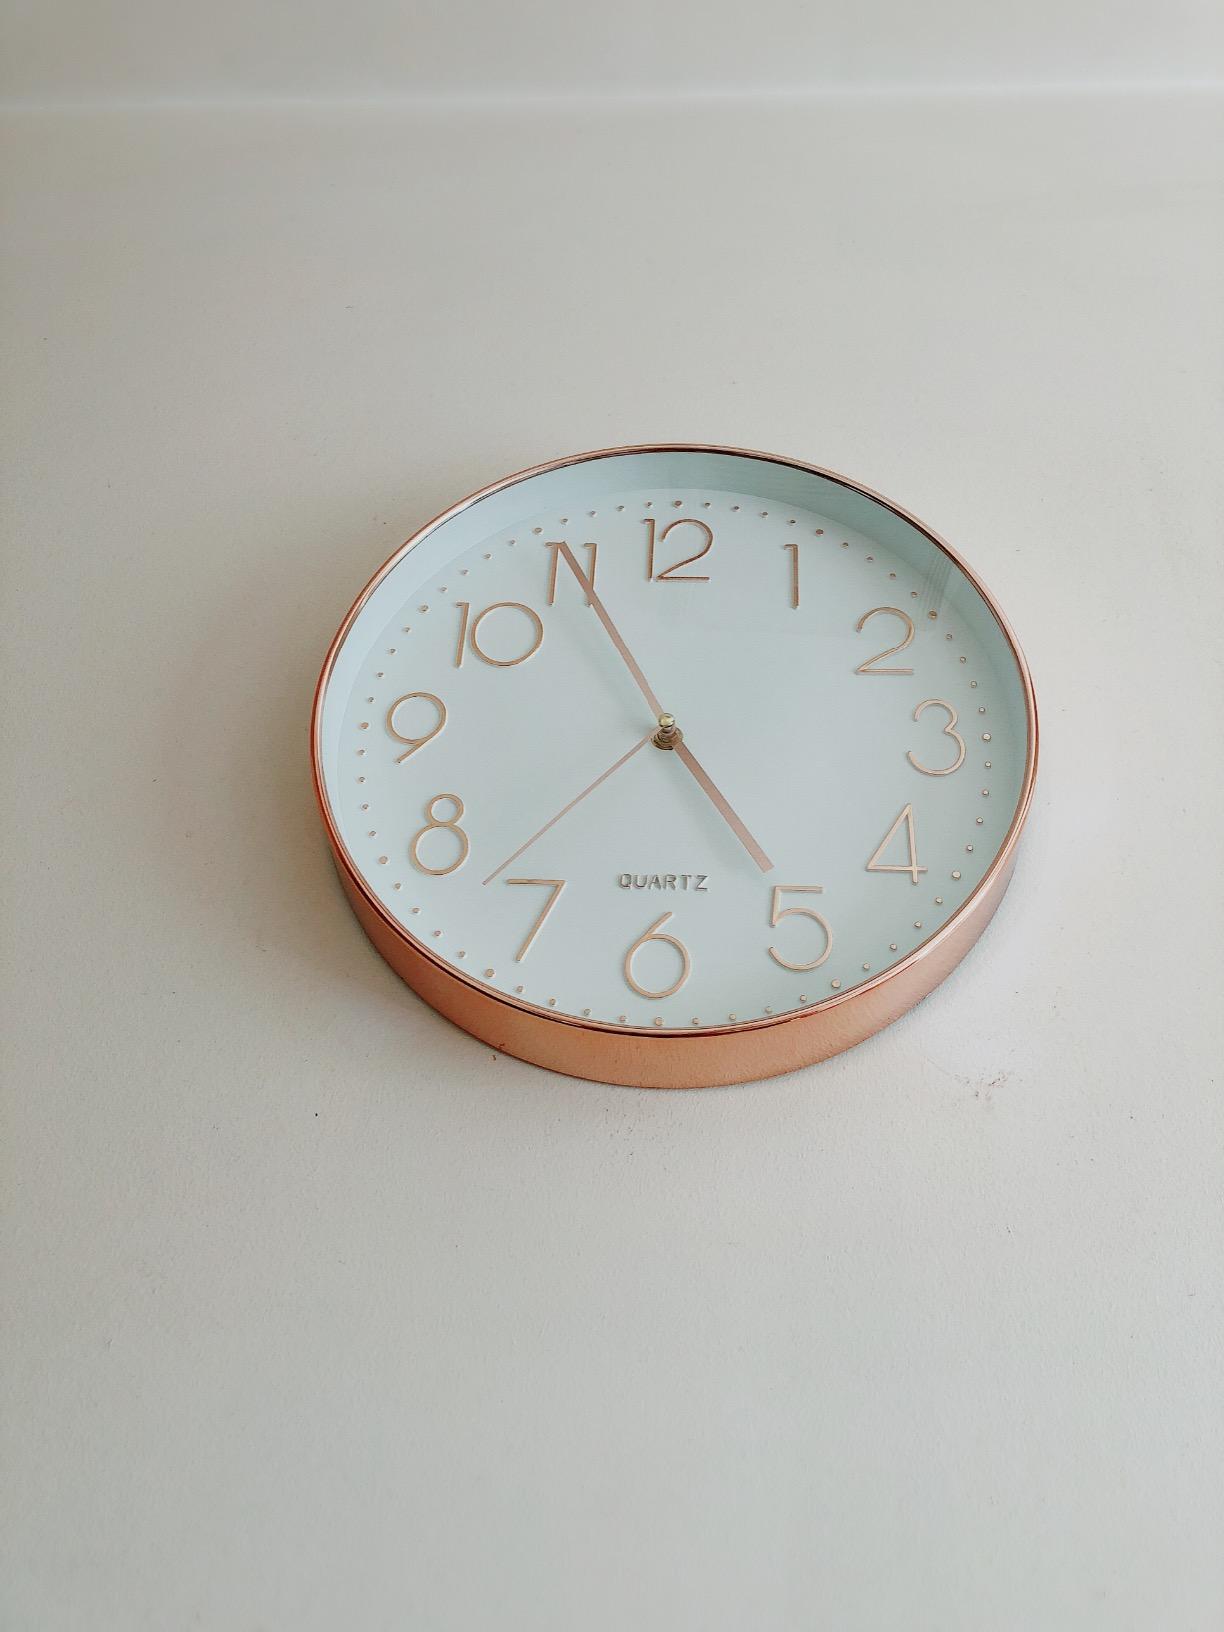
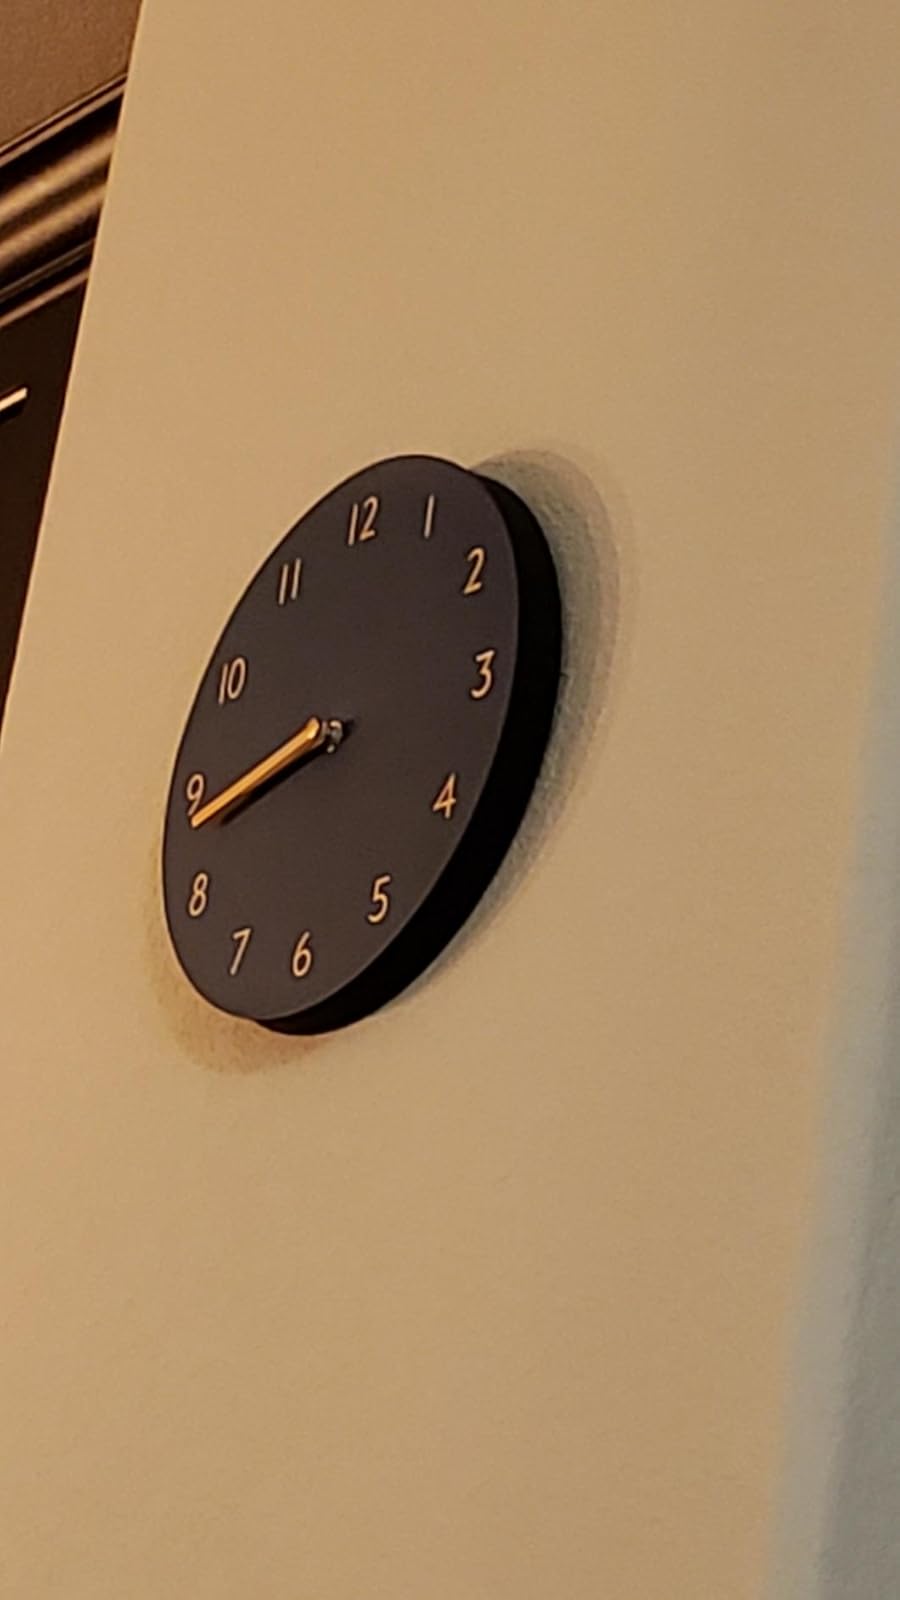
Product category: clock
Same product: no